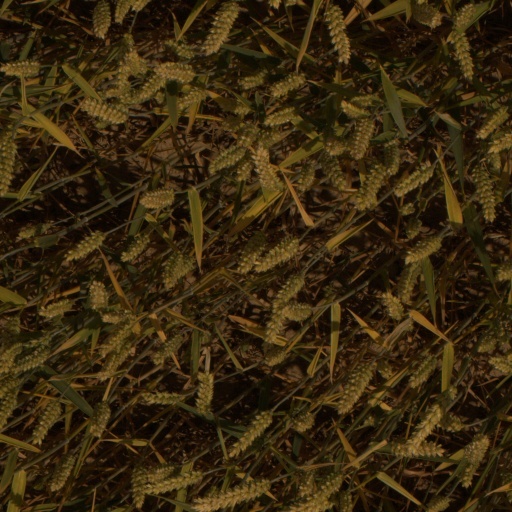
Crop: wheat